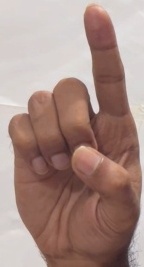
ASL sign: D